Answer in natural language. How many Dressers are visible in the scene? Choose between the following options: 2, 3, 0, 4 or 1
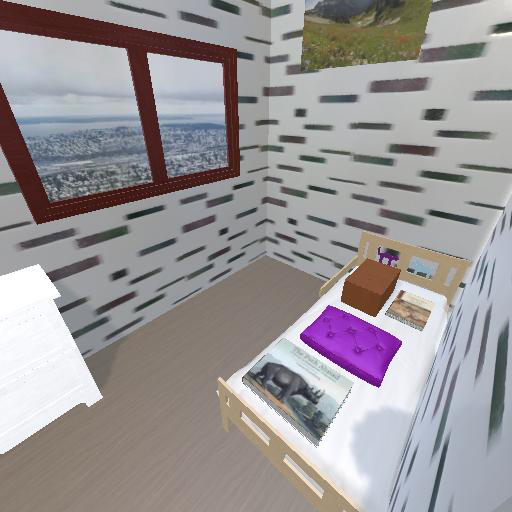
<answer>1</answer>